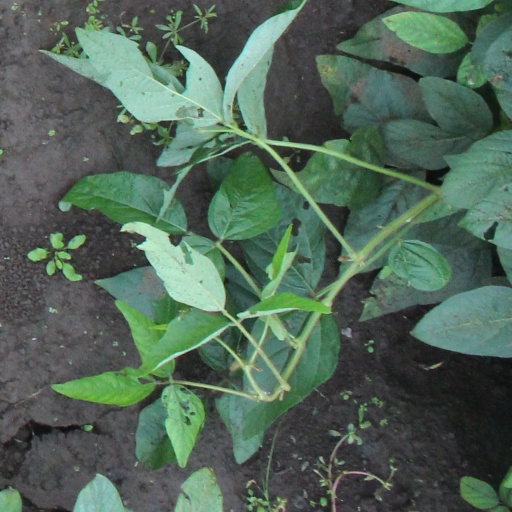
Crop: soybean